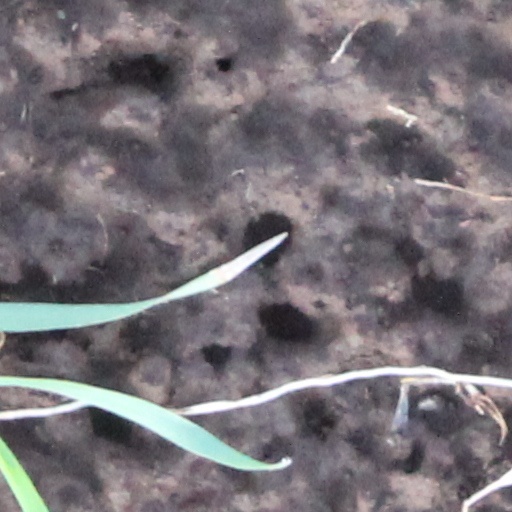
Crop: wheat